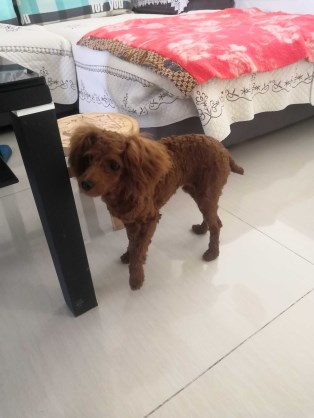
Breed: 7449-n000128-teddy